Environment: real
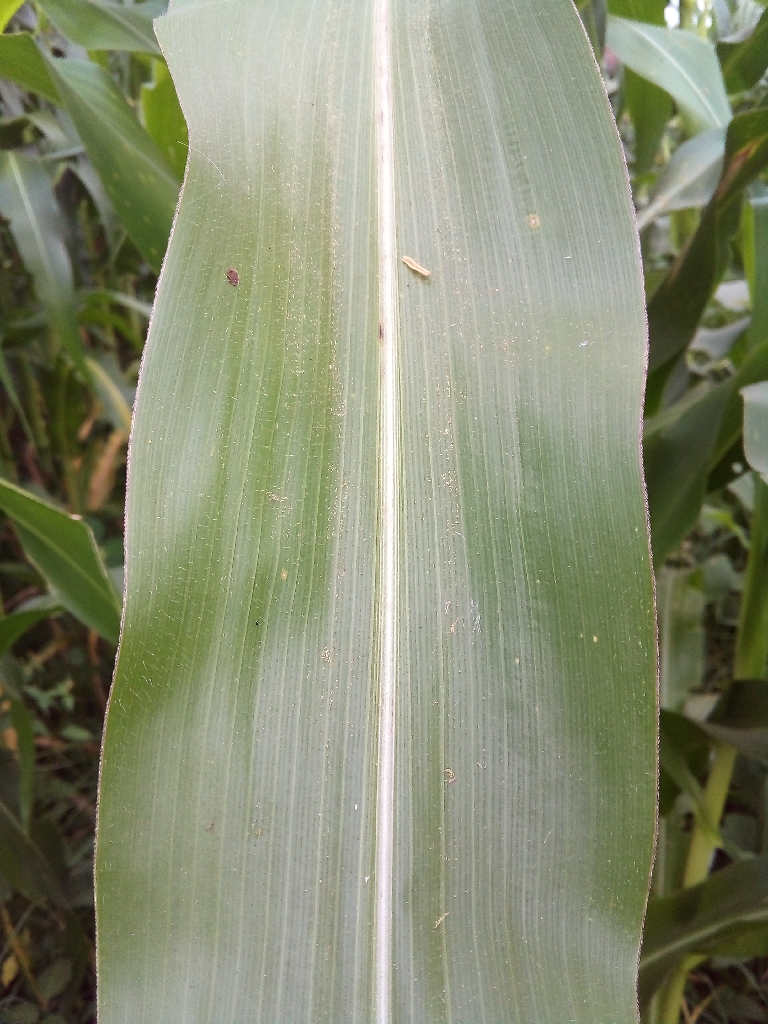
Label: healthy